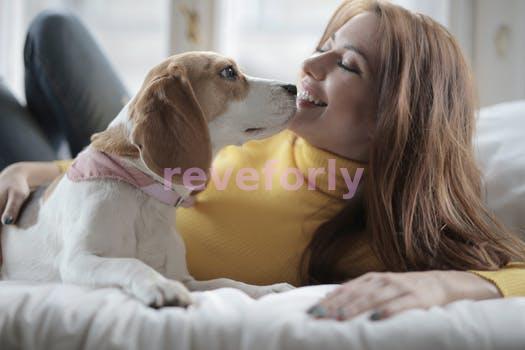
Label: Watermark